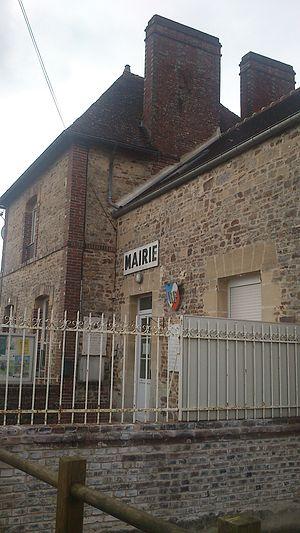
Mairie de Villedieu-lès-Bailleul
Villedieu-lès-Bailleul est une commune française, située dans le département de l'Orne en région Normandie, peuplée de 215 habitants.